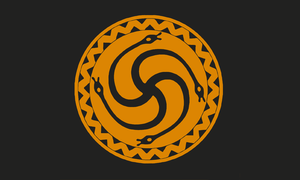
Romuva est le nom d’un culte religieux moderne, qui cherche à perpétuer les anciennes pratiques religieuses préchrétiennes de la Baltique ; il vient de l’antique sanctuaire balte, Romuva, qui selon la légende a été créé au cours de l'année 523 et au grand-prêtre duquel obéissaient toutes les nations baltes de Lituanie, de Livonie, de Courlande et de Prusse.